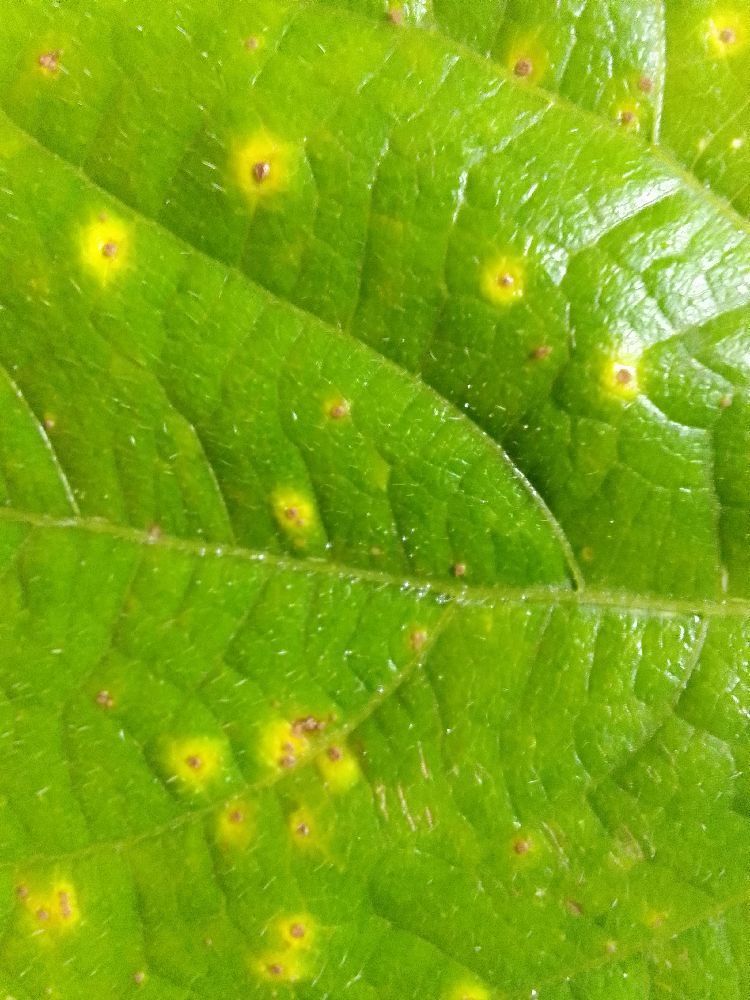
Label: rust